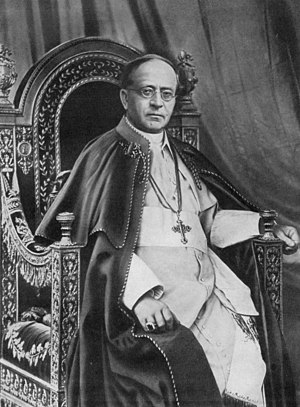
Pave Pius 11.
Ambrogio Damiano Achille Ratti var pave under navnet Pius 11. Han blev valgt til pave den 6. februar 1922. Ratti kom fra Lombardiet i det nordlige Italien. Han var ærkebiskop i Milano, til han blev valgt til pave. Vatikanstaten blev oprettet som selvstændig stat i 1929 i Pius' pavetid.